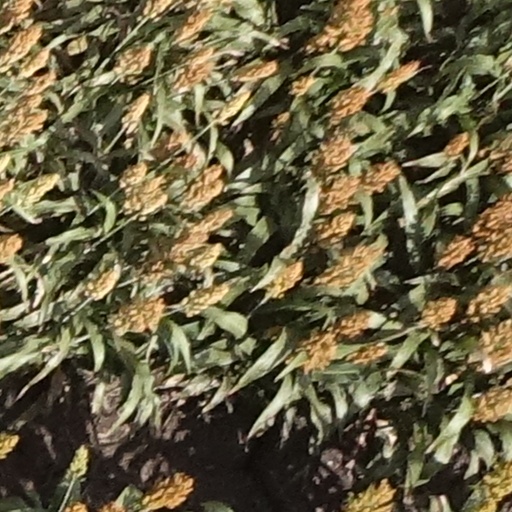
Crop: sorghum